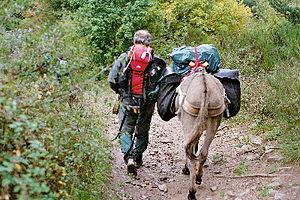
Saint-Étienne-Vallée-Française est une commune française, située dans le département de la Lozère en région Occitanie. Ses habitants sont appelés les Stéphanois. Son territoire, en périphérie du parc national des Cévennes, est au cœur des Cévennes.
Saint-Germain-de-Calberte est une commune française, située dans le département de la Lozère en région Occitanie.
Le parc national des Cévennes est un parc national français créé le 2 septembre 1970, couvrant la région naturelle des Cévennes et situé principalement dans les départements de la Lozère, du Gard et de l'Ardèche. Il s'étend donc sur deux régions : l'Occitanie et l'Auvergne-Rhône-Alpes. Son siège se trouve au château de Florac.